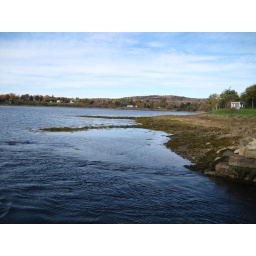
bridge near my house